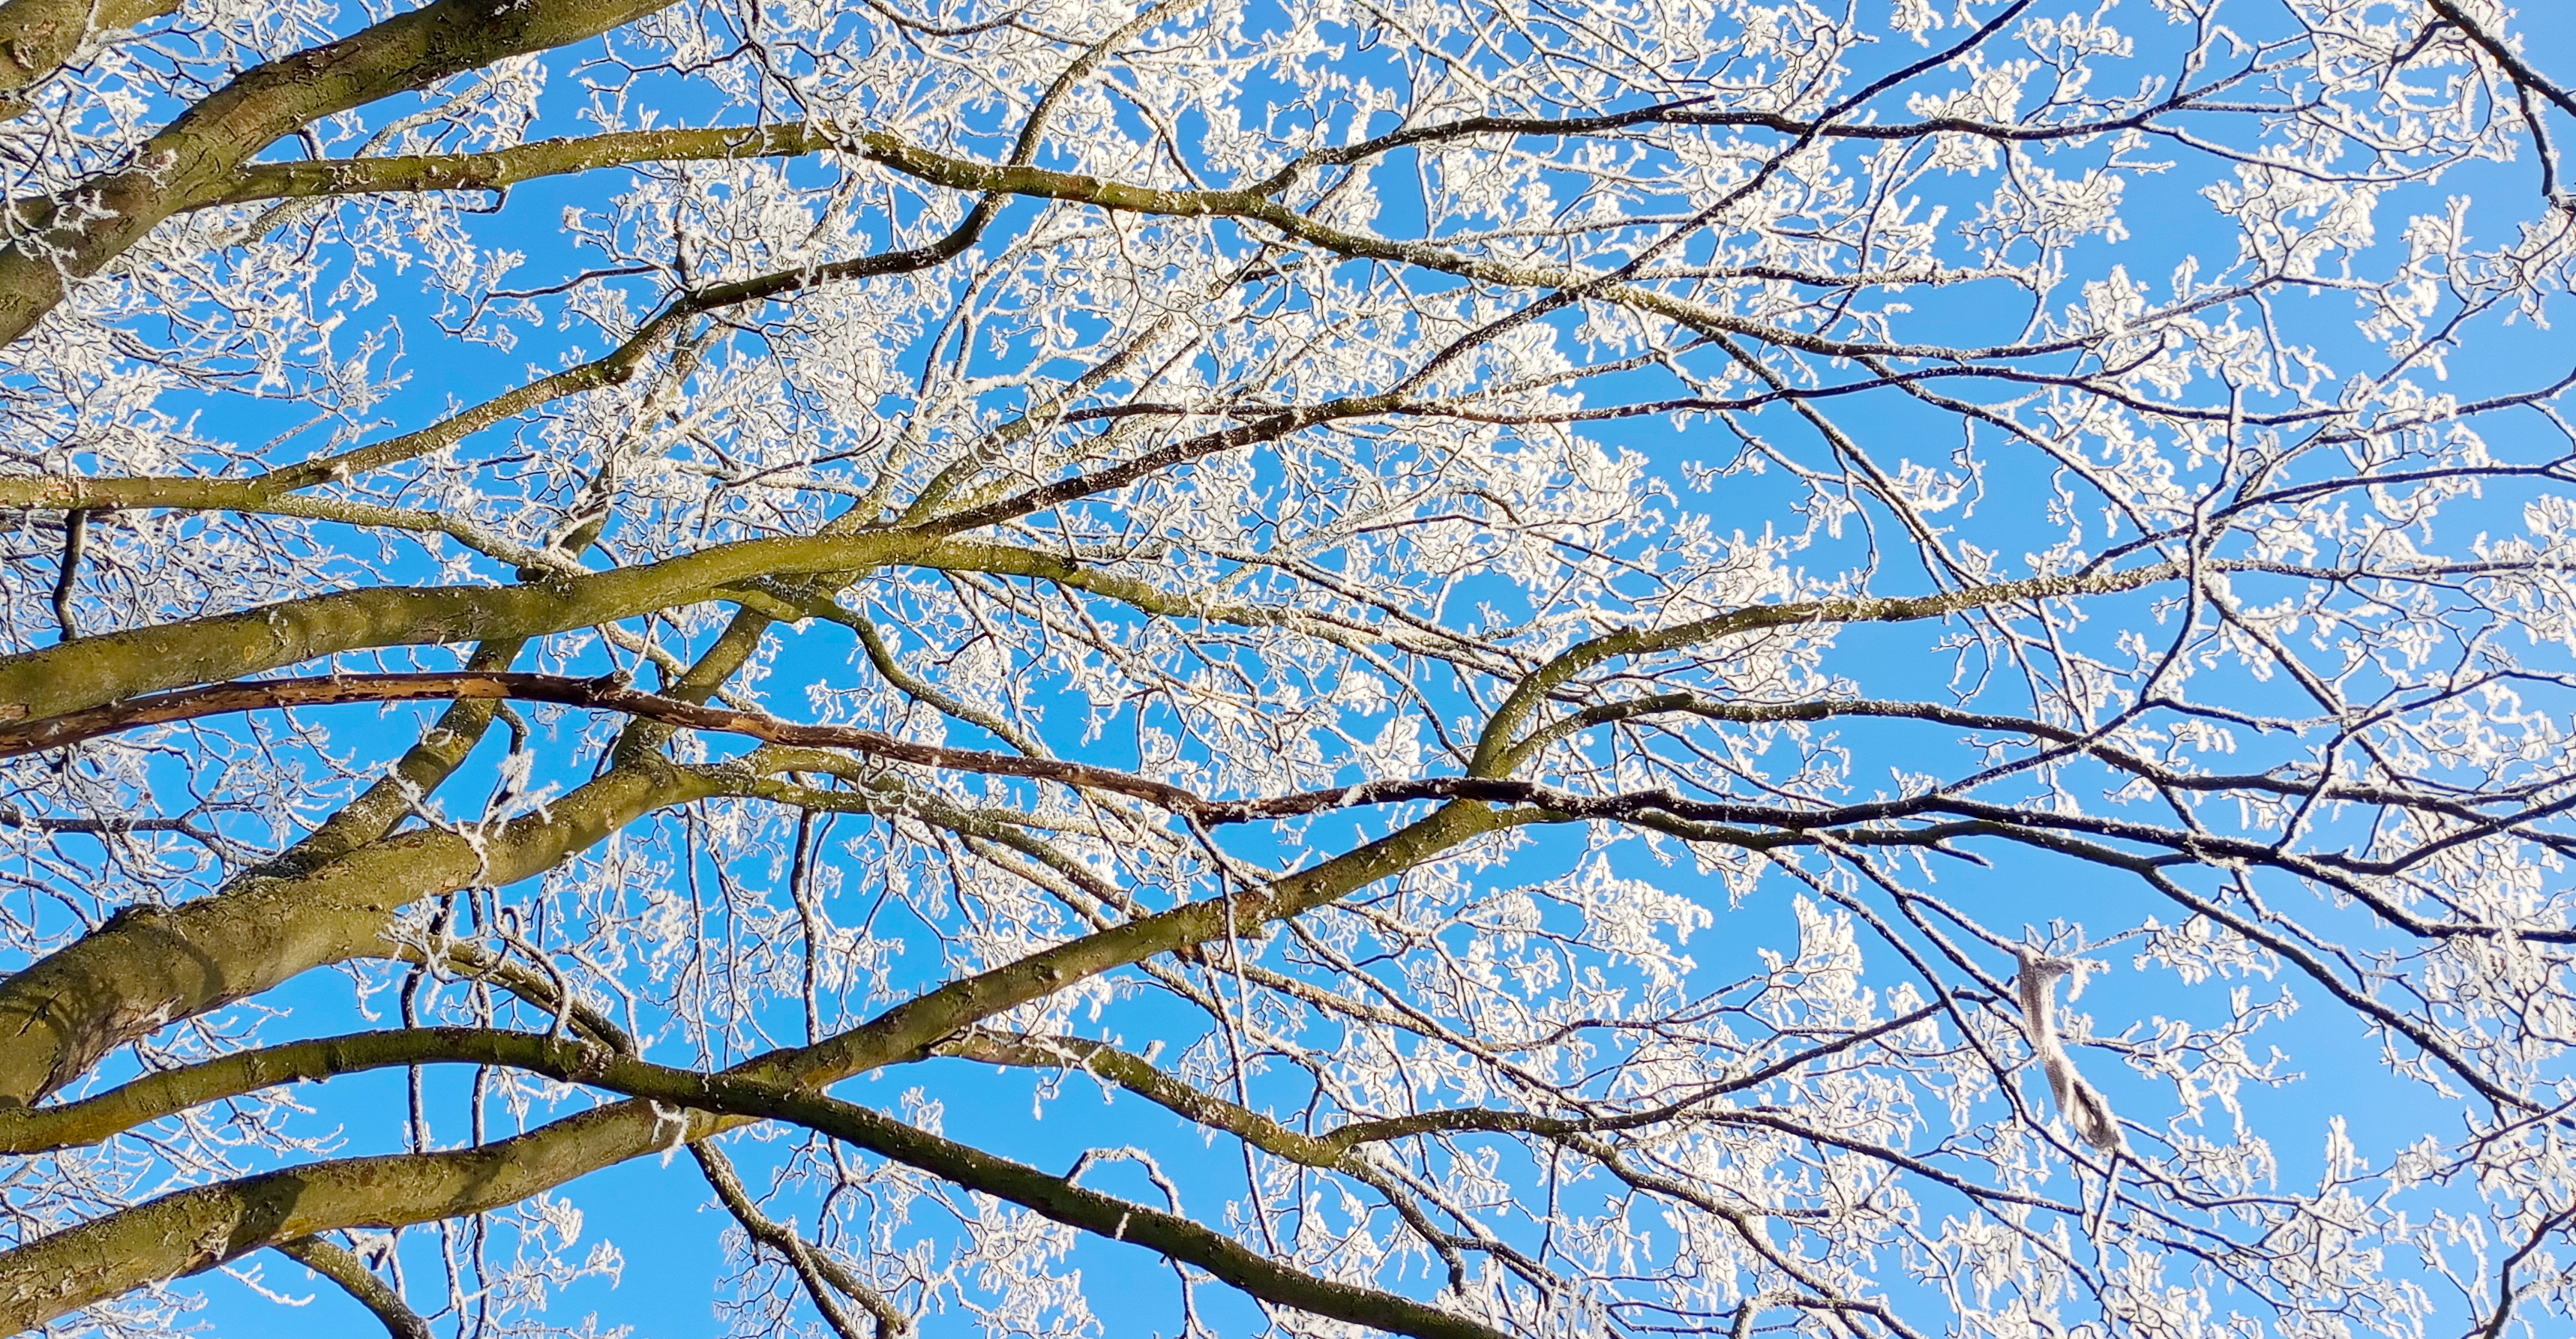
winter, snow, tree, twig, sky, white, frost, plant, azure, trunk, natural landscape, deciduous, flower, Tints and shades, electric blue, flowering plant, plant stem, pattern, symmetry, art